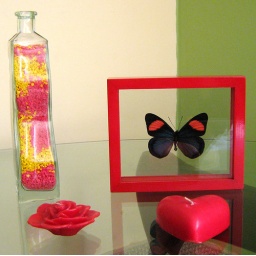
Batesia hypochlora mounted butterfly decor in red frame